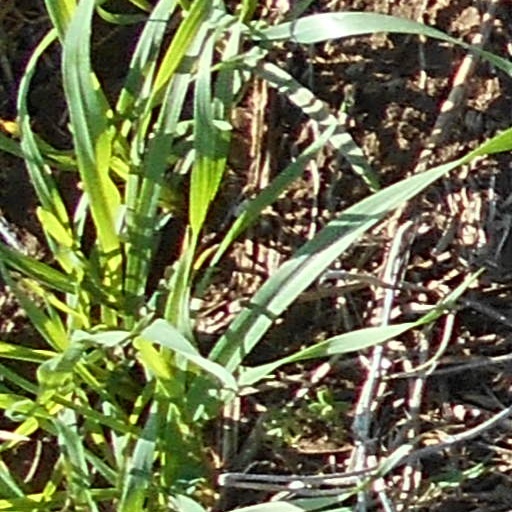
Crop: wheat